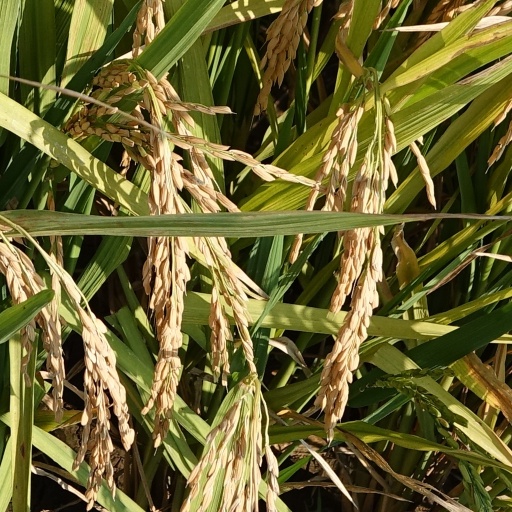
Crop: rice